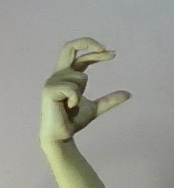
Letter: thal